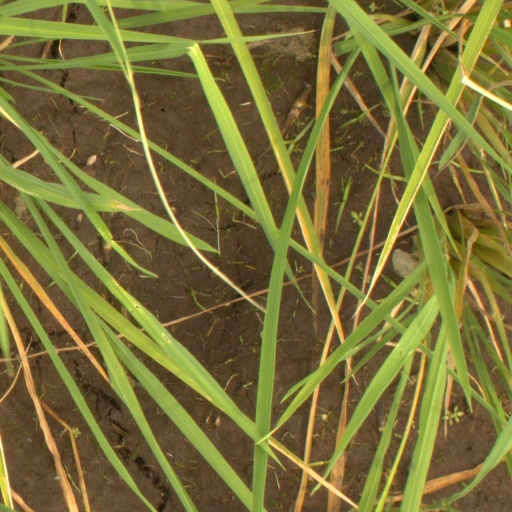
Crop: rice